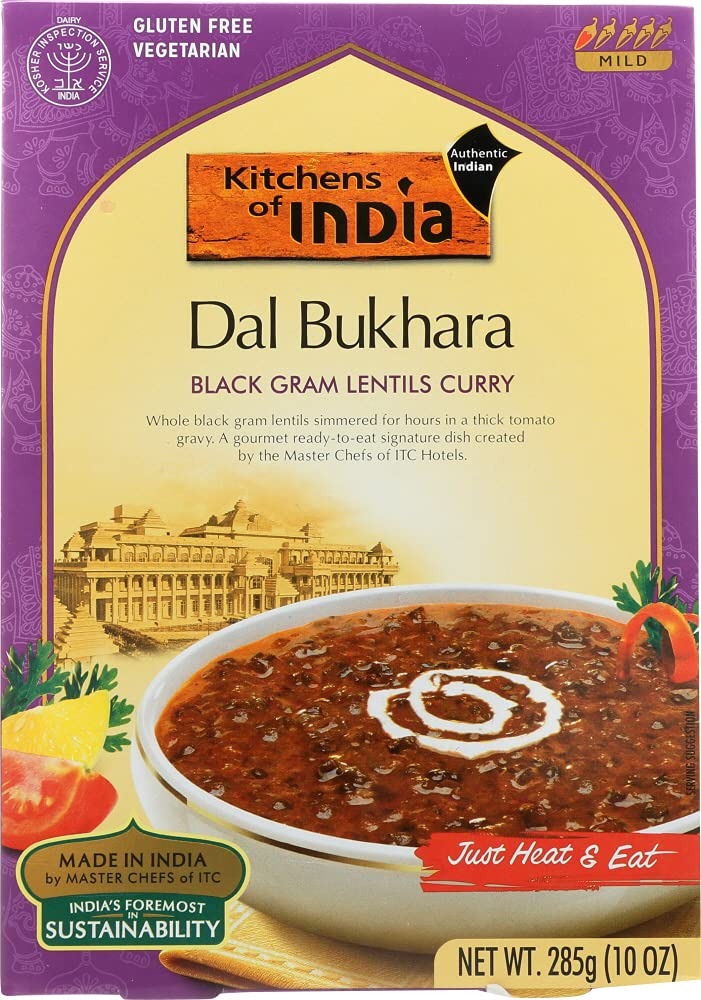
Item Name: KITCHENS OF INDIA ENTRE RTE DAL BUKHARA CURRY BL 10OZ
Bullet Point 1: Kitchens of India is so much more than just a delicious meal
Bullet Point 2: Best quality product
Bullet Point 3: Gluten-free and Non-GMO, Effervesce combines Authenticity with Elegance and Prestige
Value: 10.0
Unit: oz

Price: 19.815